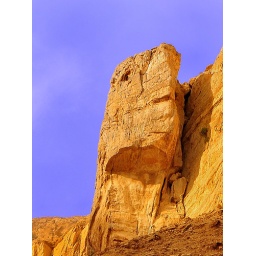
An abstract rock formation on the mountain walls of Bidkhoon (I.R.I.) (see more pictures of climb in comments section)